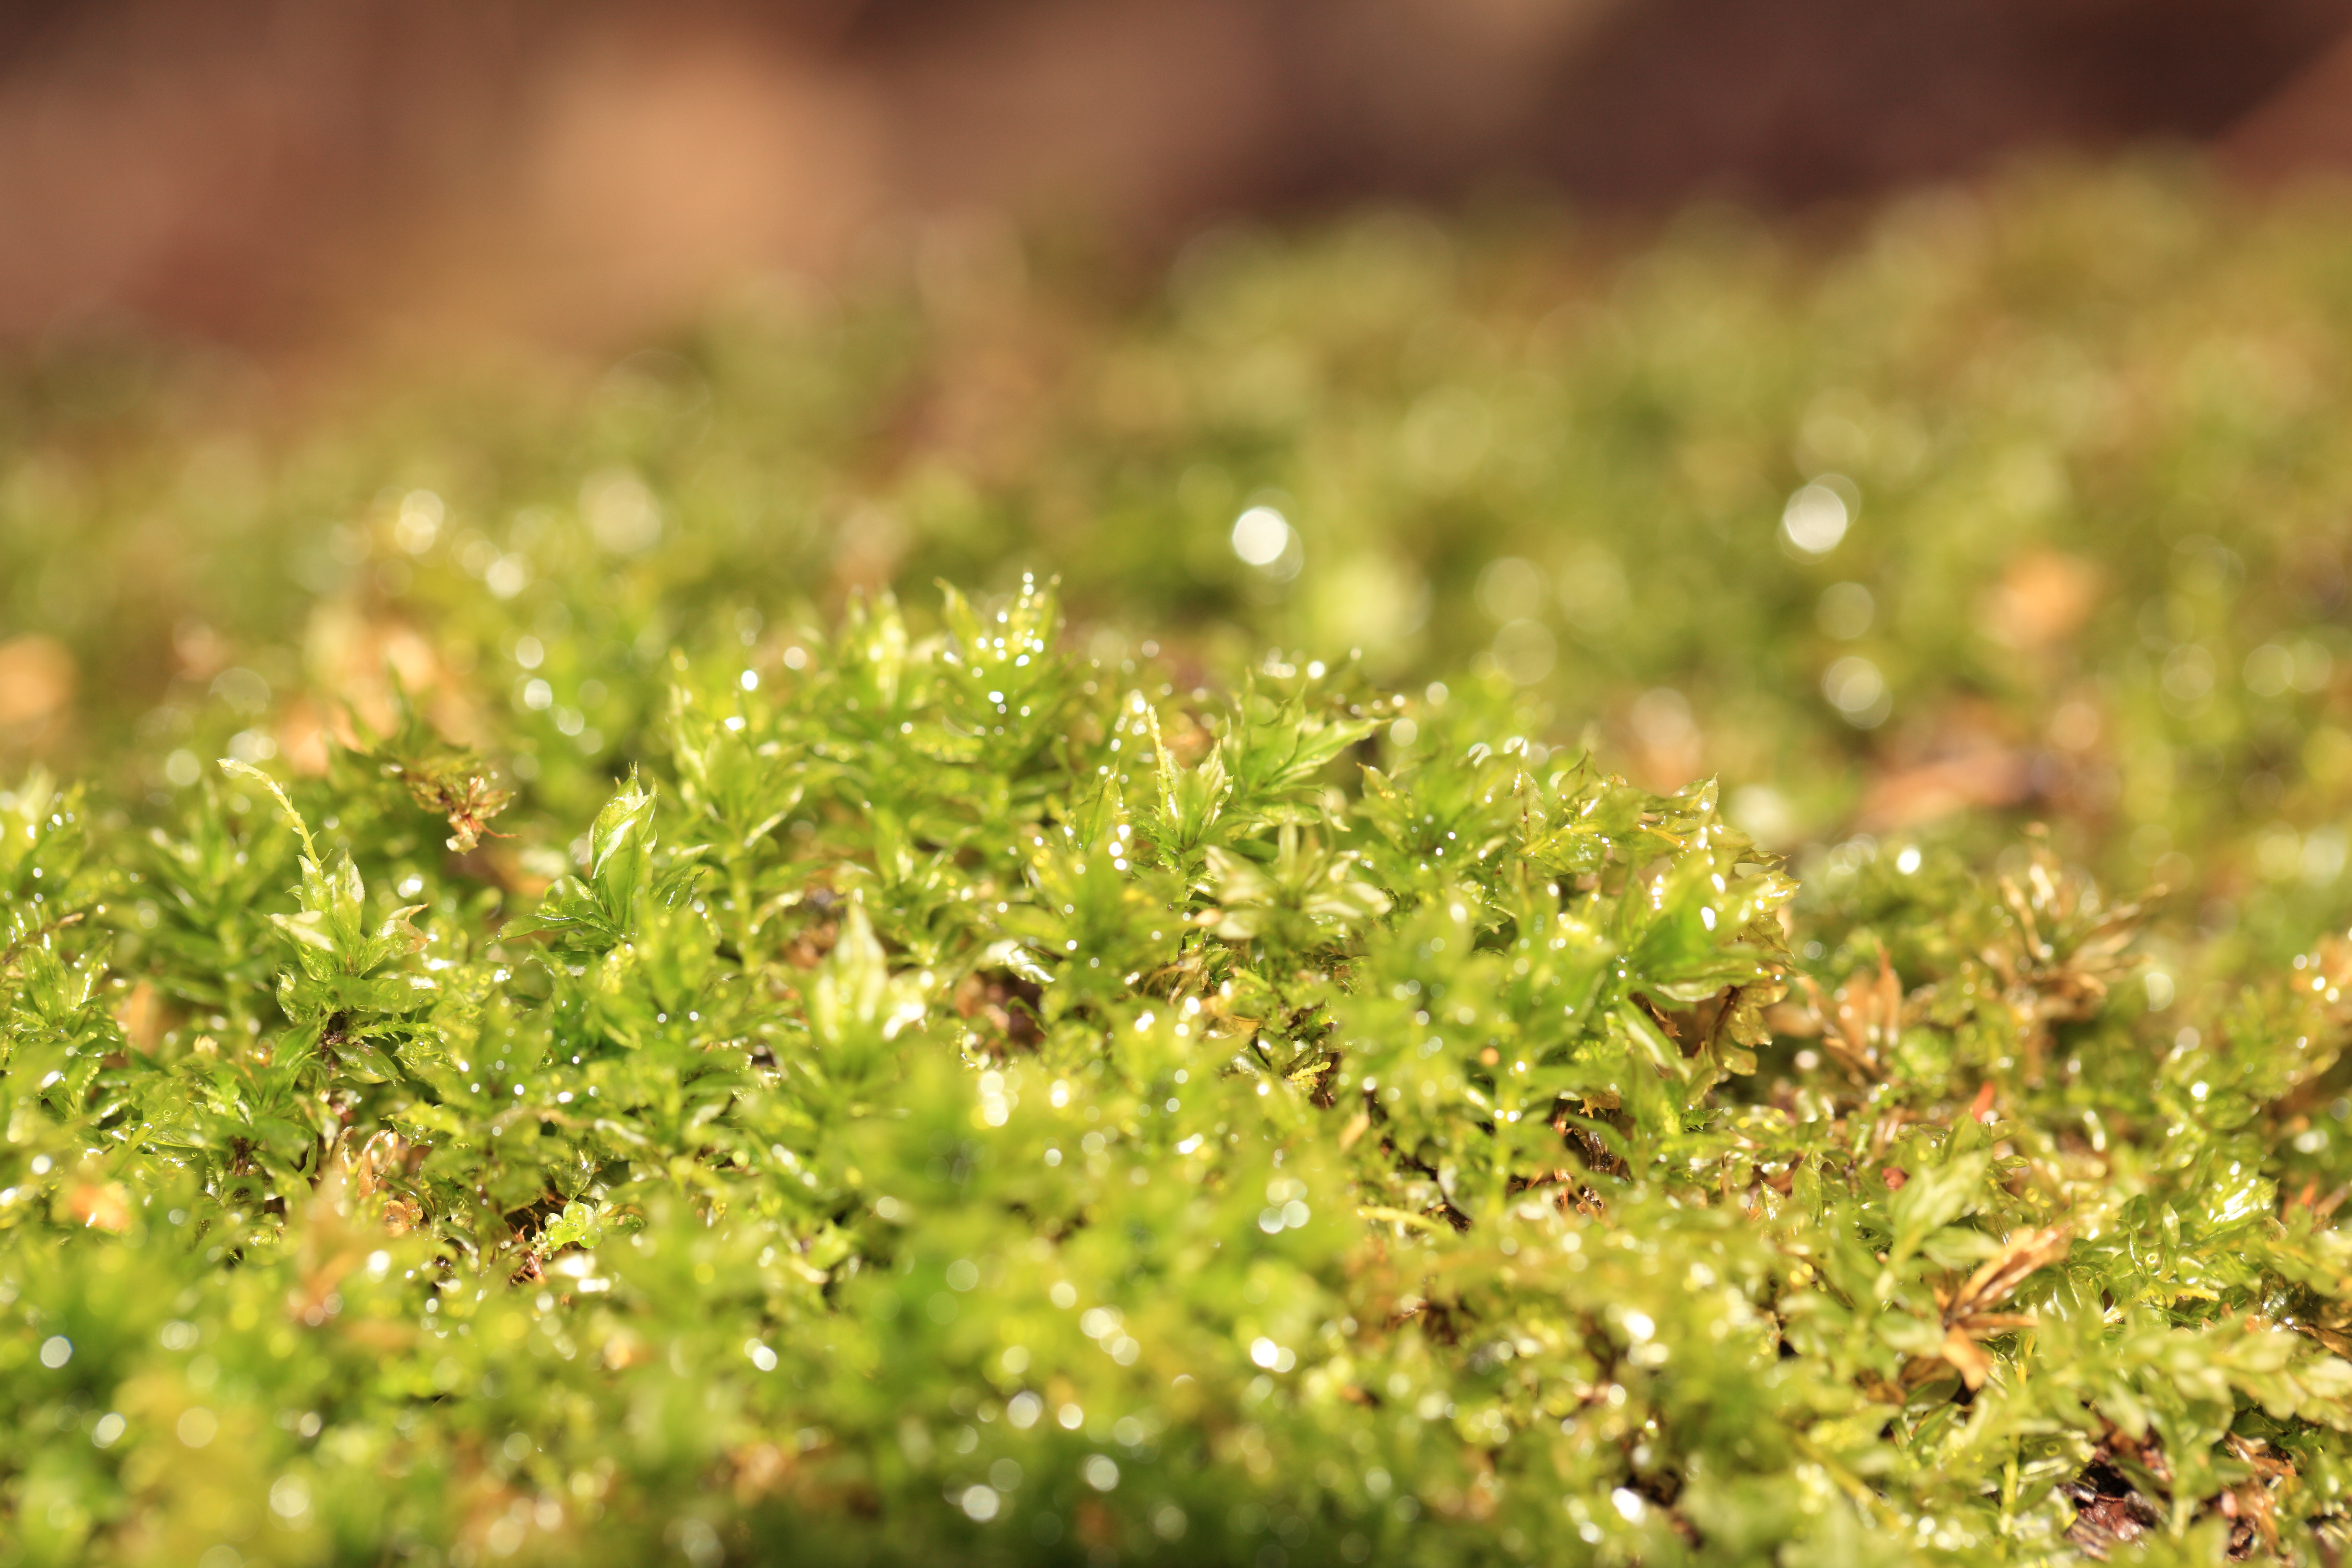
grass, plant, lawn, meadow, sunlight, leaf, flower, moss, green, high, autumn, soil, flora, shrub, tochigi, 5d, hires, markii, hi, res, resolution, kanuma, macro photography, flowering plant, grass family, land plant, non vascular land plant